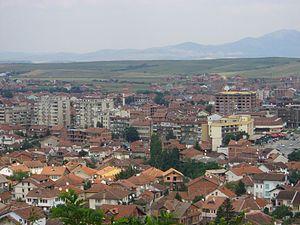
Gjakovë en albanais et Đakovica en serbe latin est une ville et une commune du Kosovo. Elle fait partie du district de Gjakovë/Đakovica ou du district de Pejë/Peć. Selon le recensement kosovar de 2011, la ville intra muros compte 40 827 habitants et la commune/municipalité 94 556.